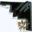
Label: airplane